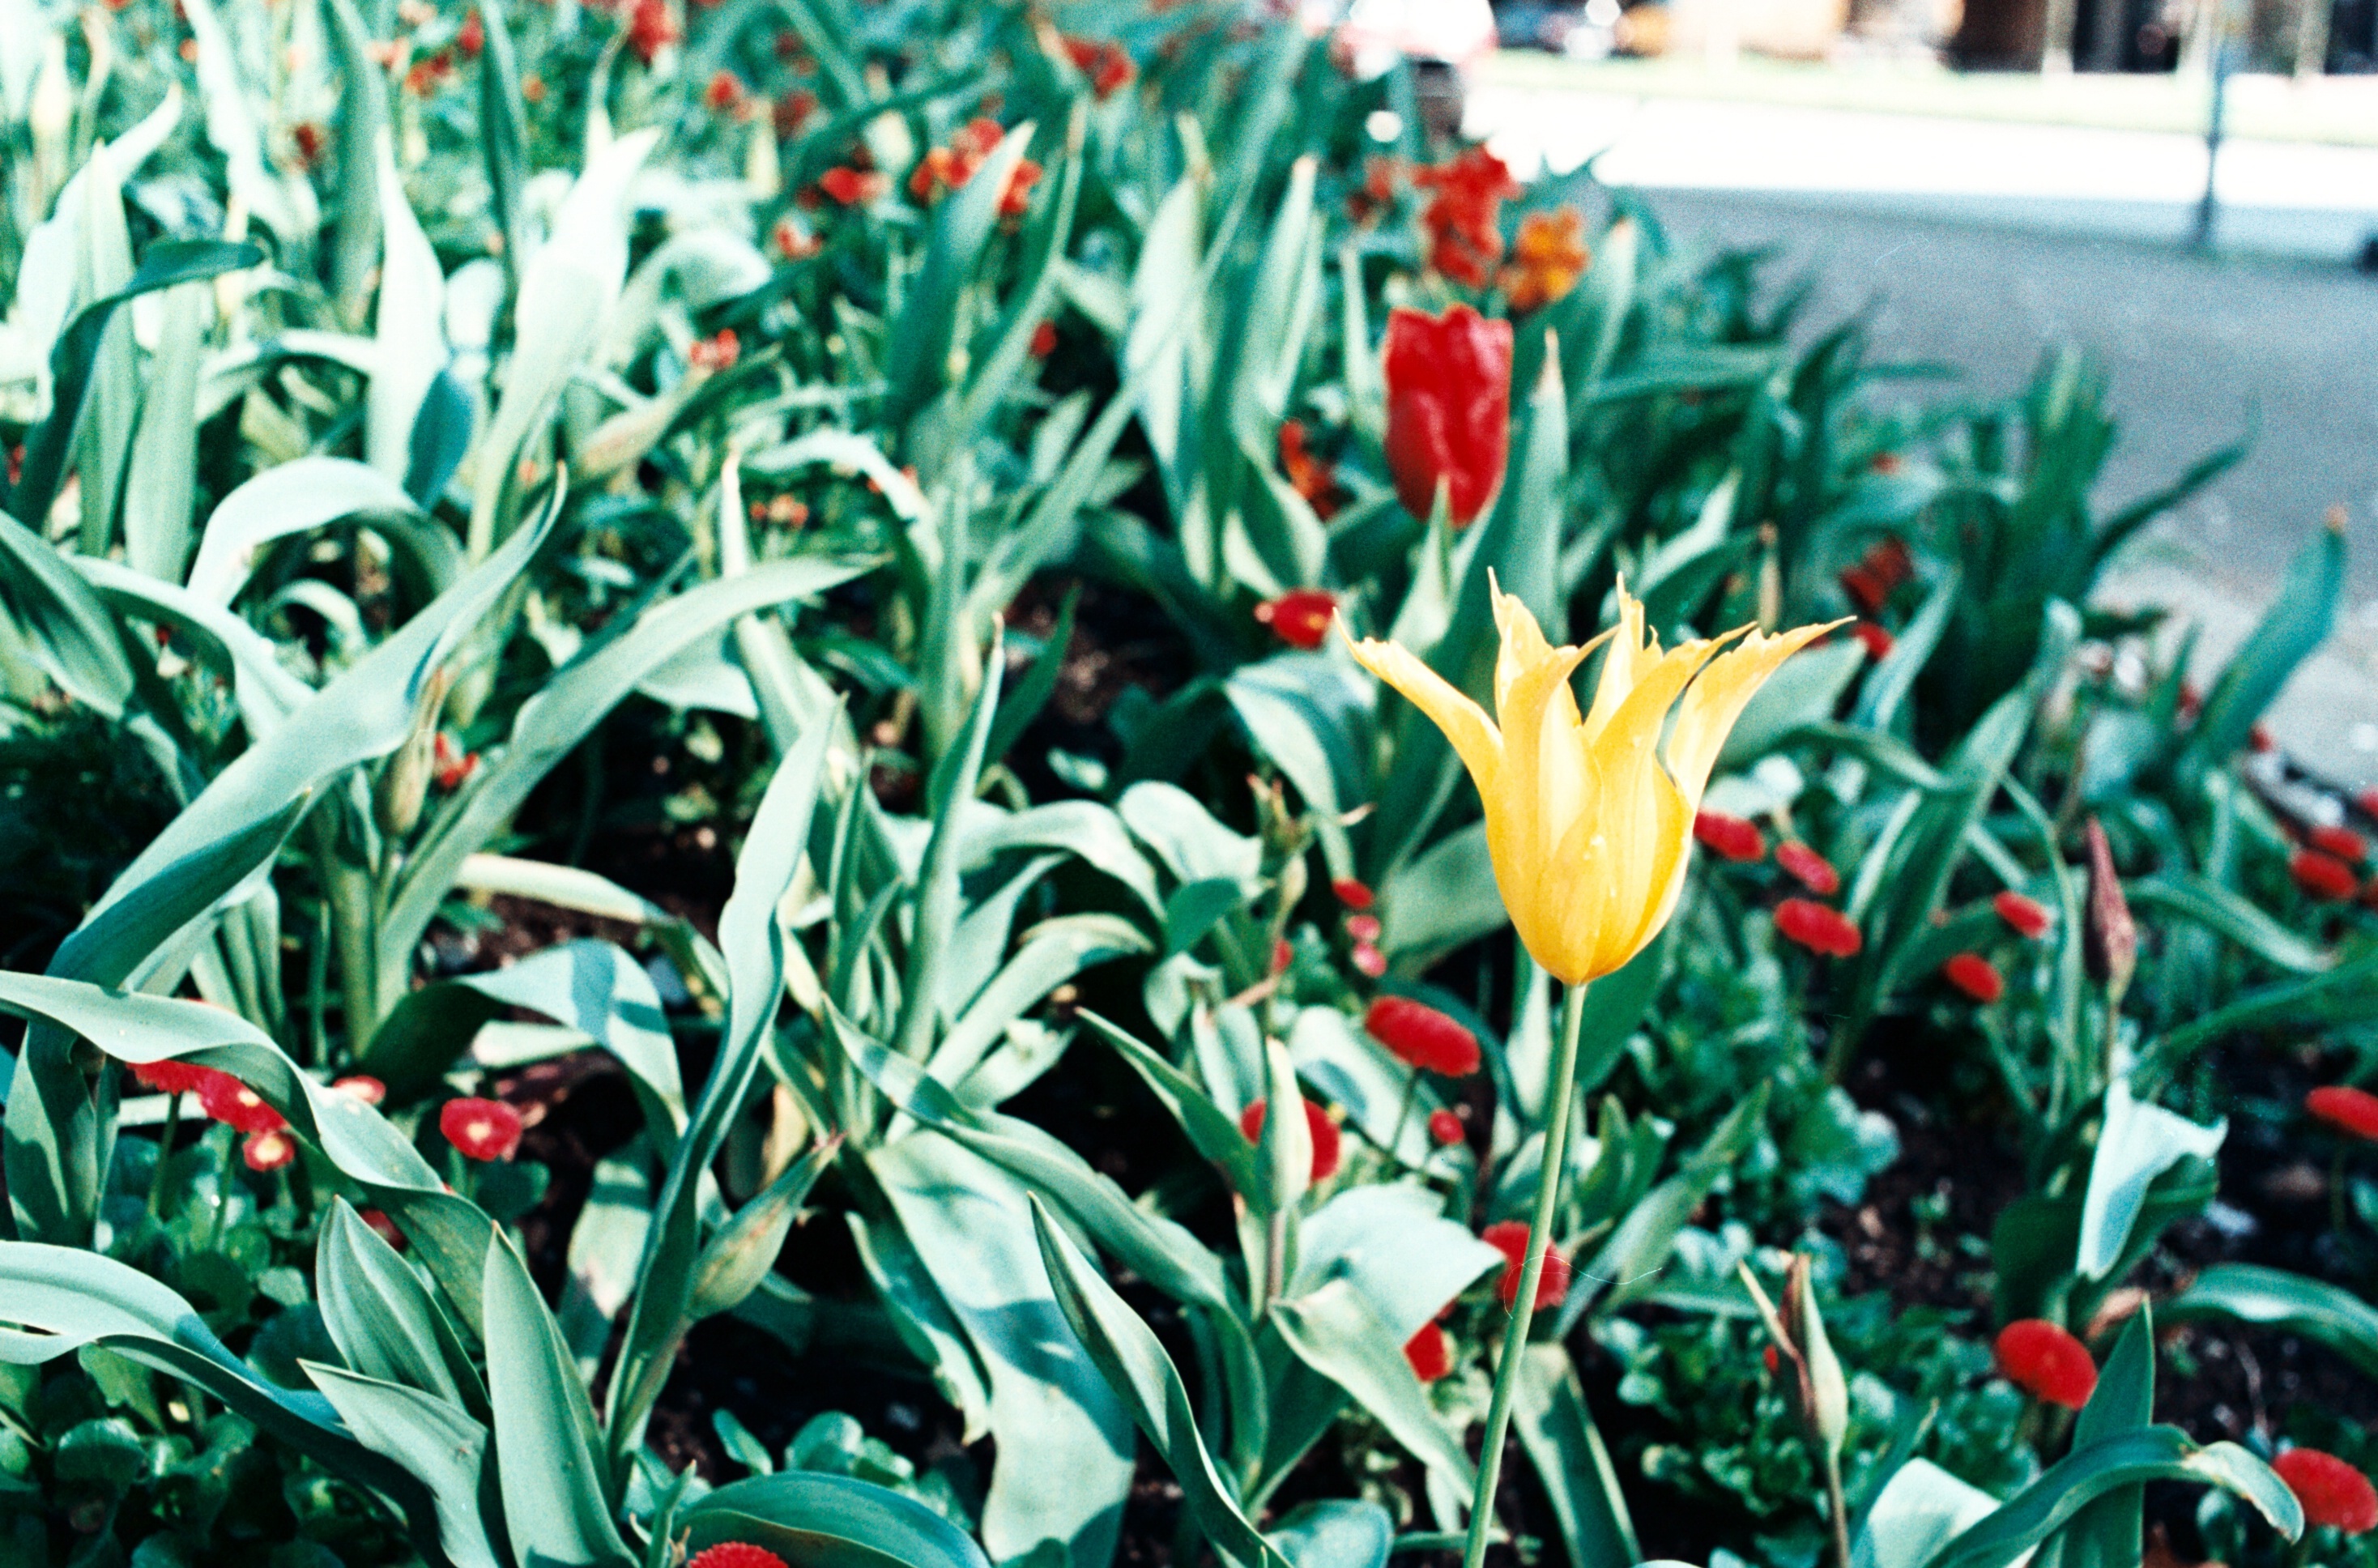
nature, grass, plant, leaf, flower, bloom, film, tulip, spring, colourful, vancouver, botany, yellow, flora, solitary, pentax, expired, expiredfilm, k1000, ferrania100, flowering plant, land plant